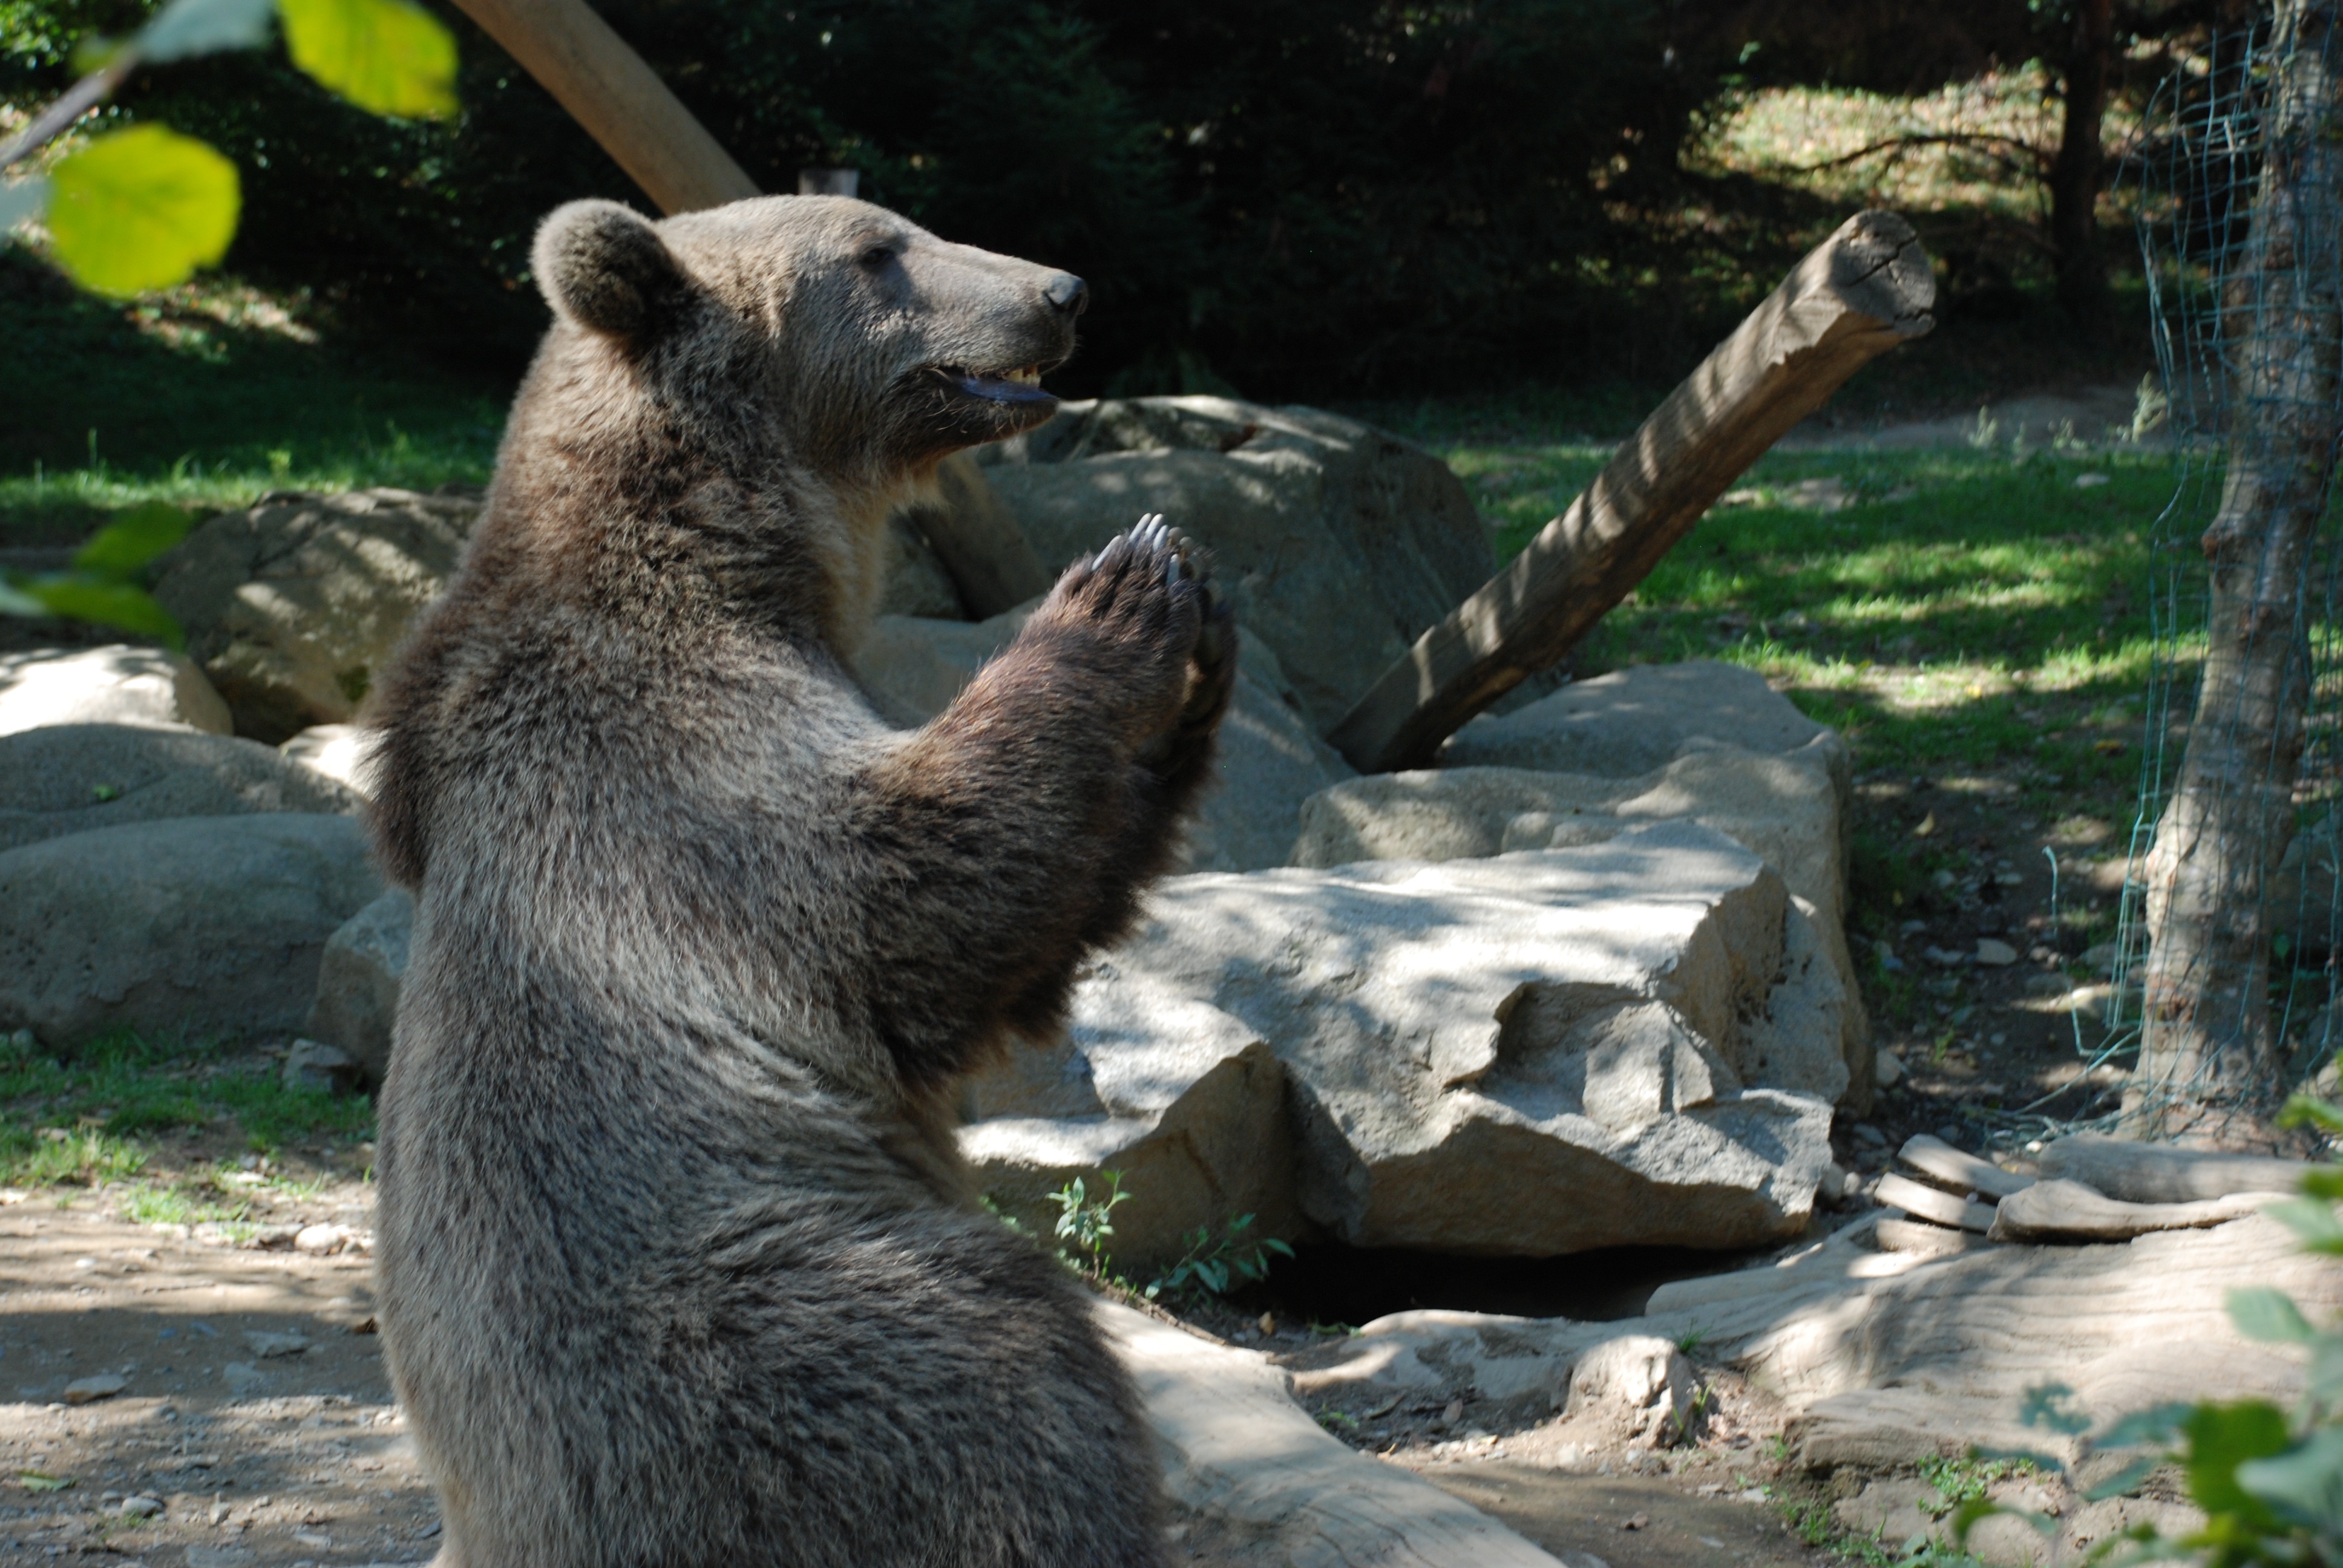
bear, wildlife, wild, zoo, brown, mammal, fauna, brown bear, animals, vertebrate, the bear, grizzly bear